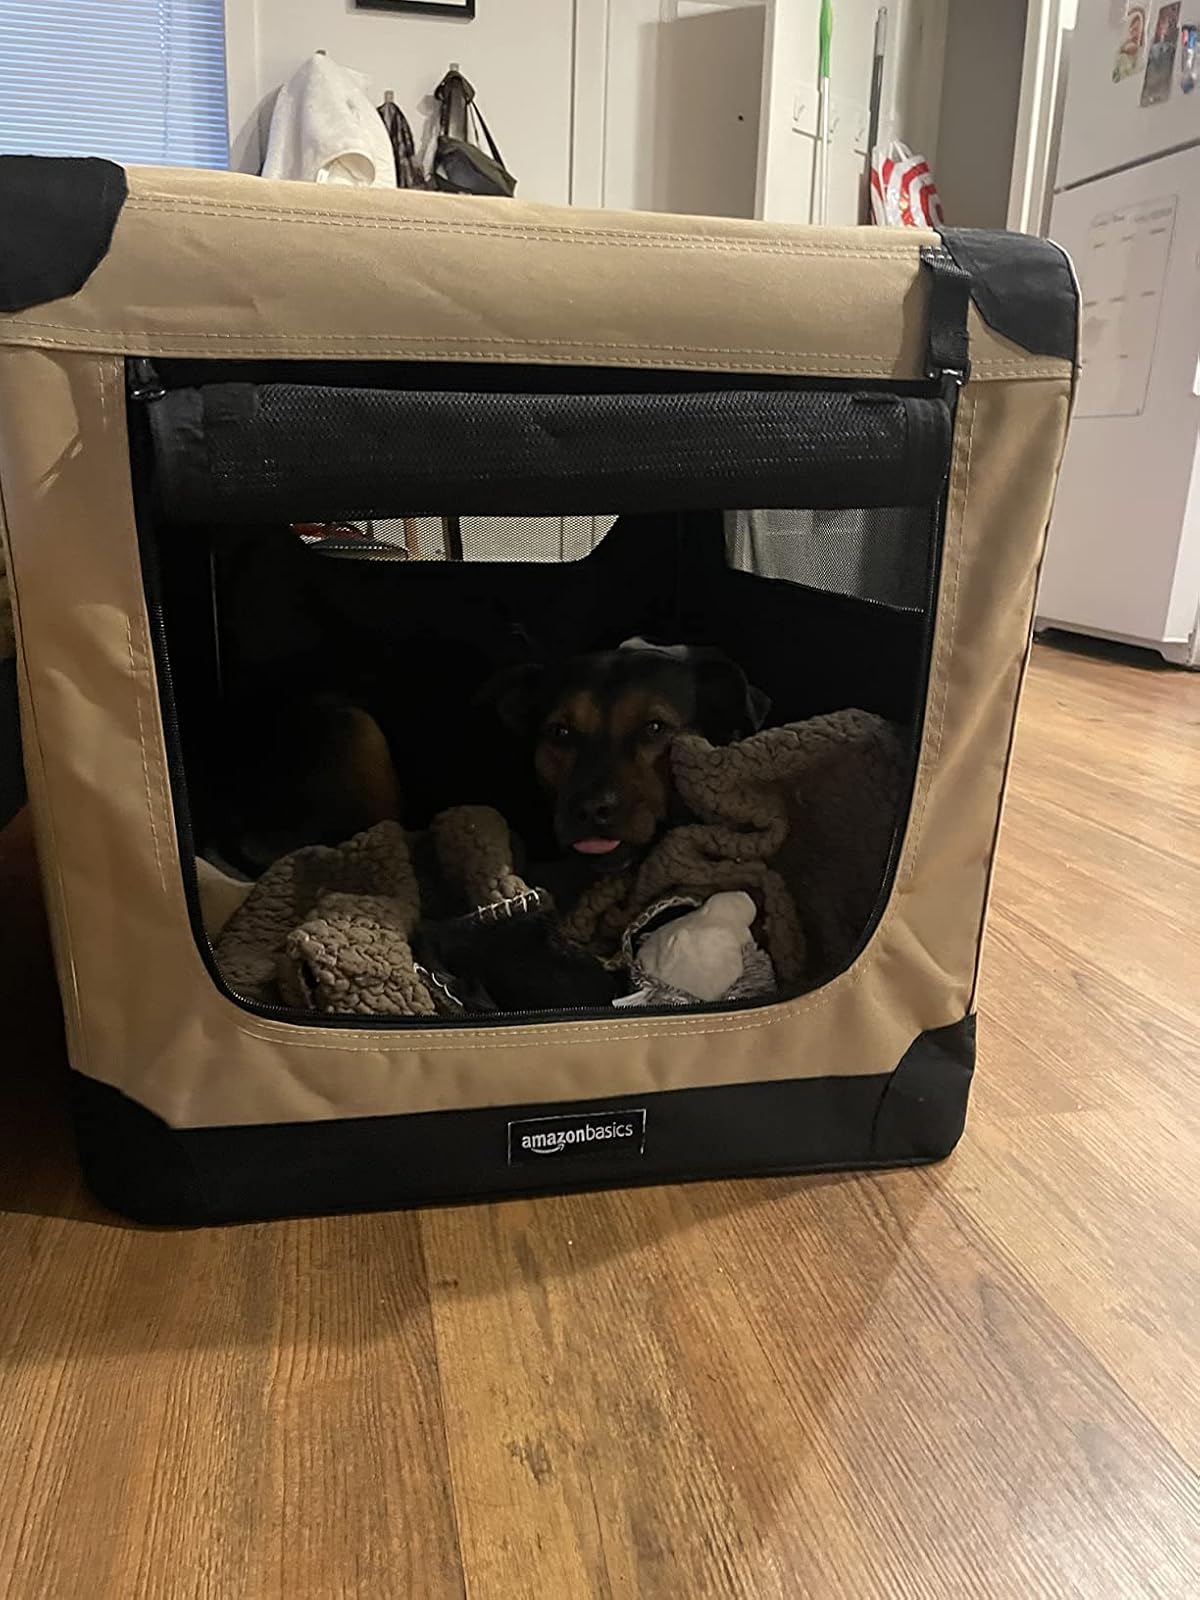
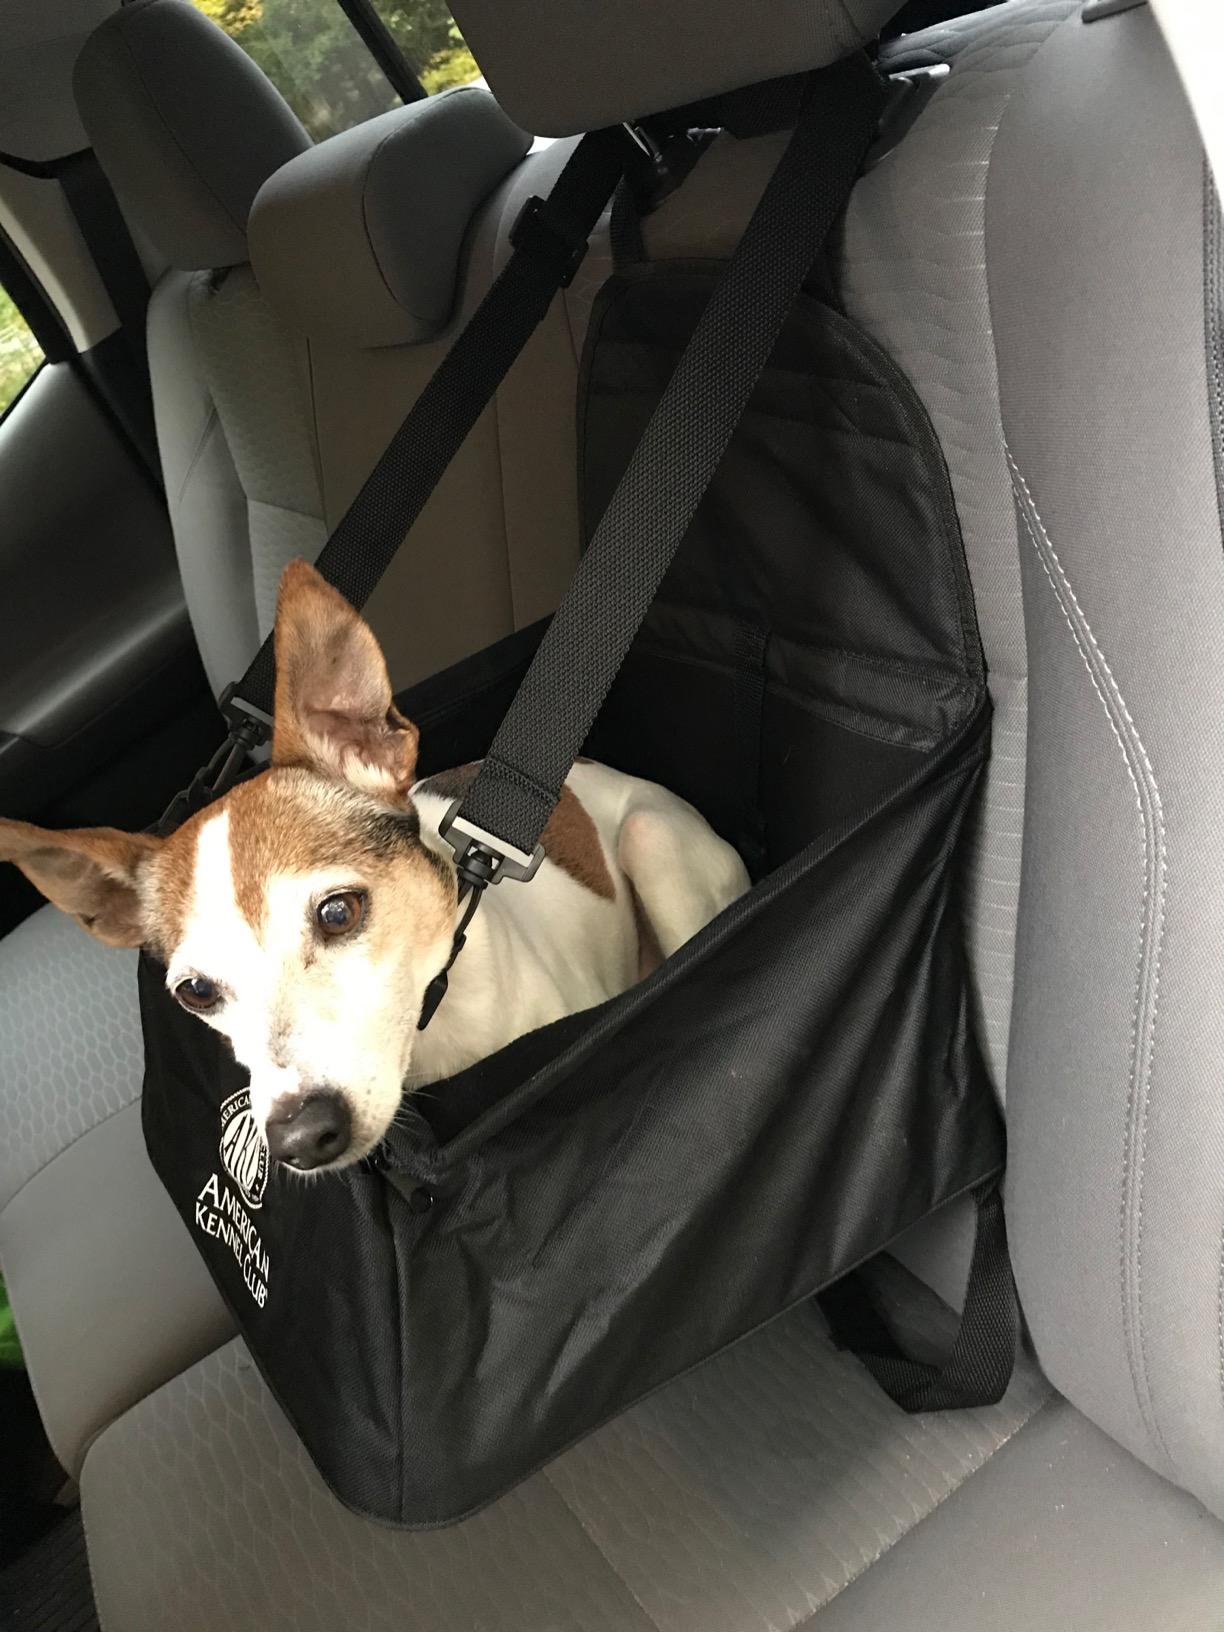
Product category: items_kennel
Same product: no